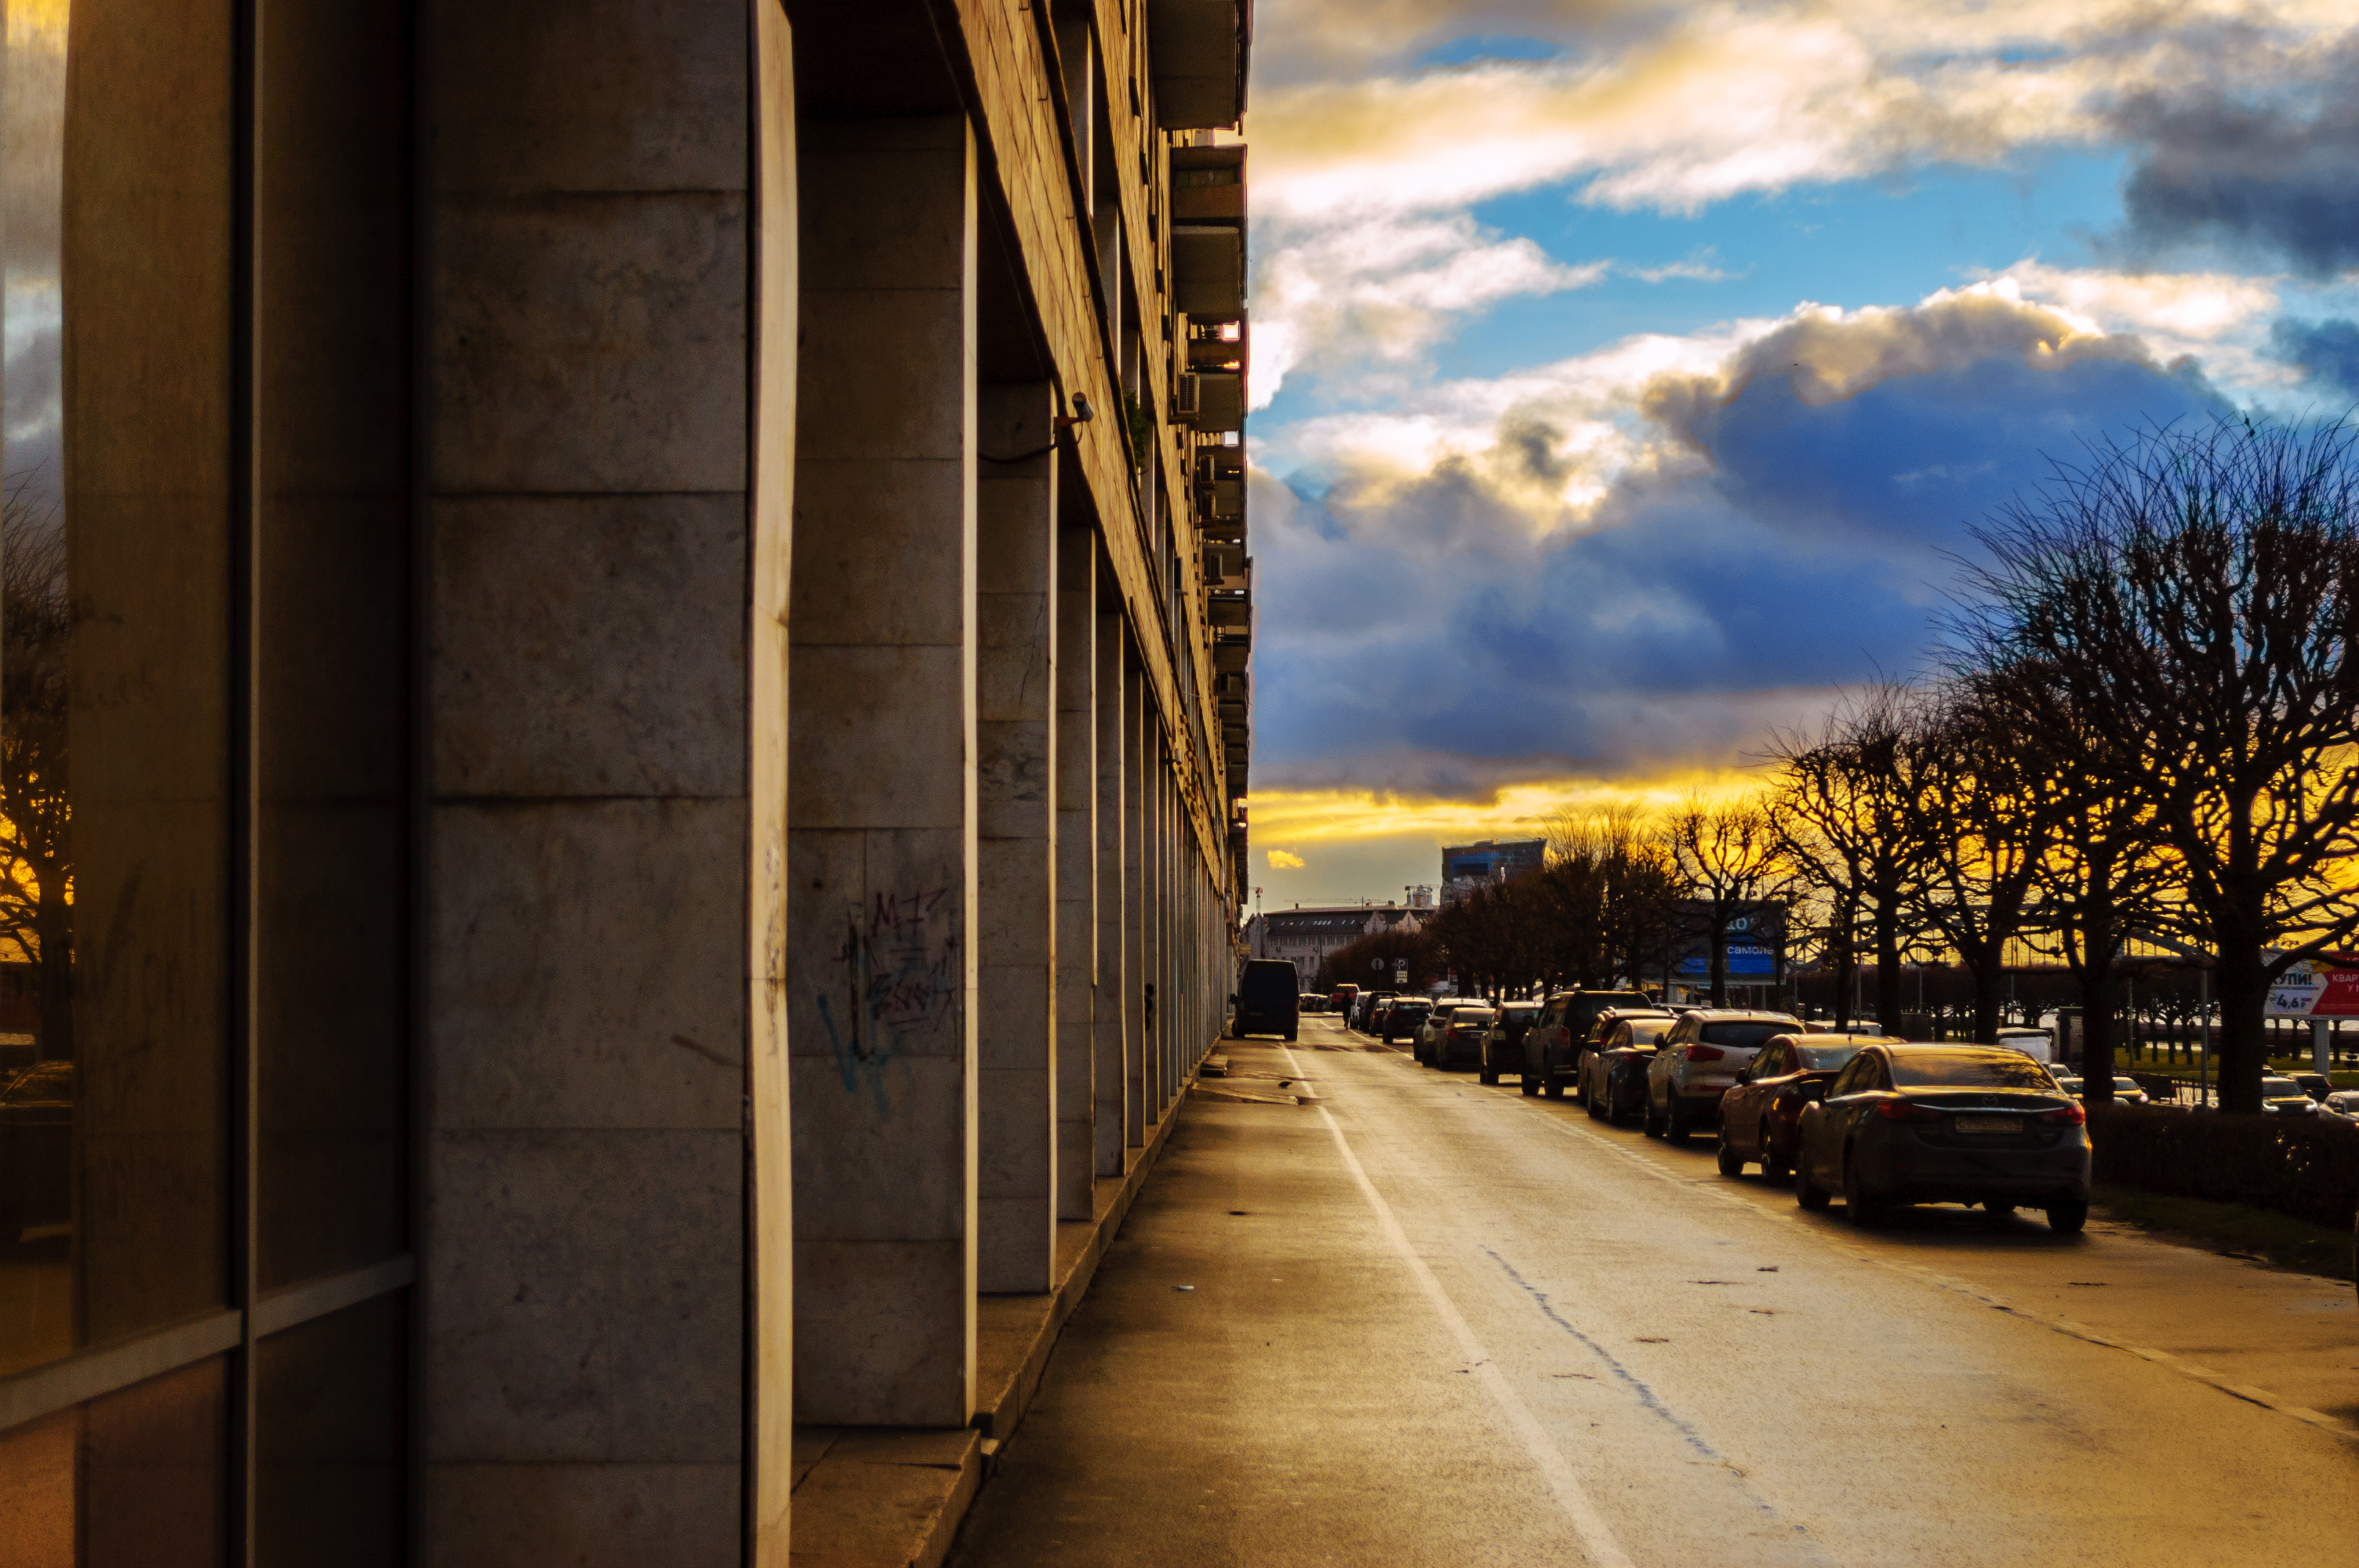
images, cloud, sky, building, car, road surface, shade, automotive lighting, yellow, sunlight, tree, wood, residential area, asphalt, city, metropolitan area, road, landmark, sunset, Tints and shades, sidewalk, dusk, urban area, facade, sunrise, human settlement, reflection, landscape, evening, mixed use, cumulus, tower block, street, automotive exterior, horizon, shadow, winter, night, lane, downtown, brick, family car, glass, pedestrian, walkway, freezing, compact car, daylighting, transport, suburb, luxury vehicle, light fixture